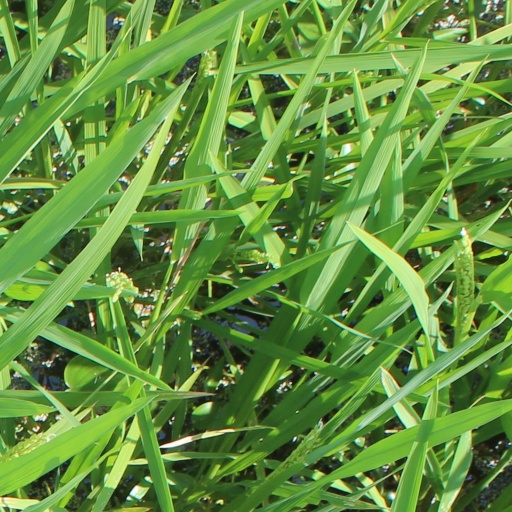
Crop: rice